AS Roma

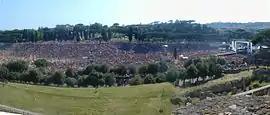
Roma fans celebrating the "Scudetto" in 2001 at the Circus Maximus

Roma is the fifth-most supported football club in Italy – behind Juventus, Internazionale, A.C. Milan and Napoli – with approximately 7% of Italian football fans supporting the club, according to the Doxa Institute-L'Espresso's research of April 2006. Historically, the largest section of Roma supporters in the city of Rome have come from the inner-city, especially Testaccio.